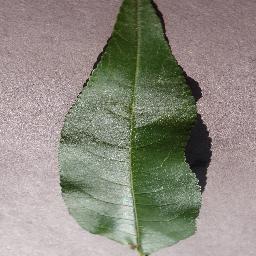
Label: Peach___healthy